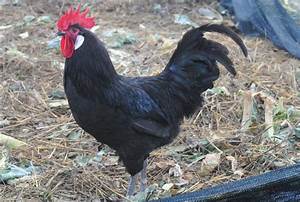
Label: chicken